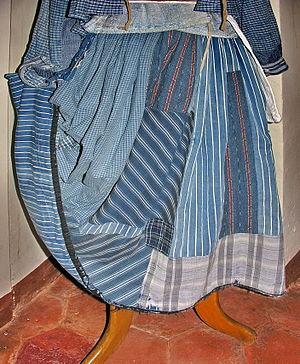
Mons(Var) Musee
Mons est une commune française située dans le département du Var, en région Provence-Alpes-Côte d'Azur.